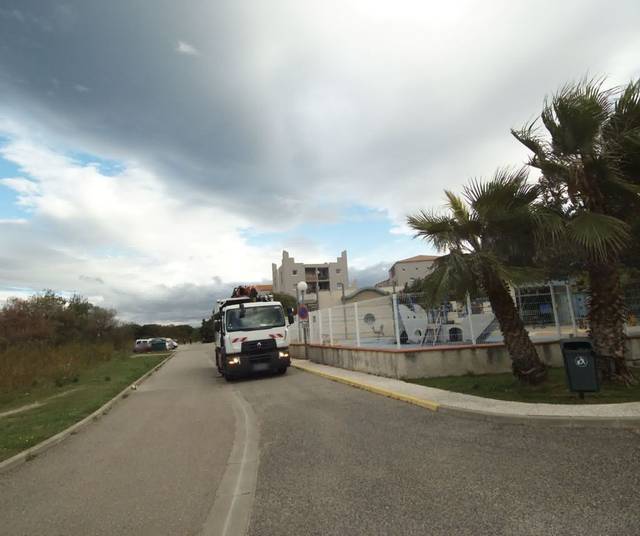
Region: France
Coordinates: 42.564, 3.04